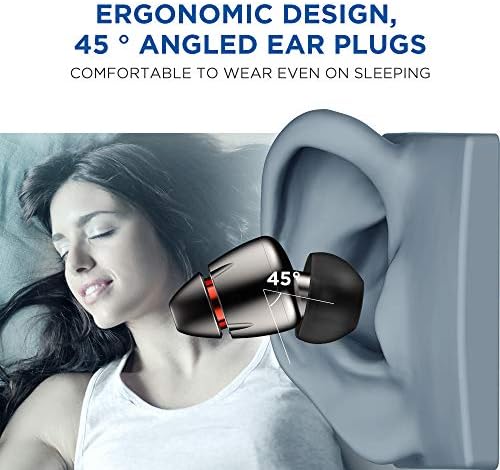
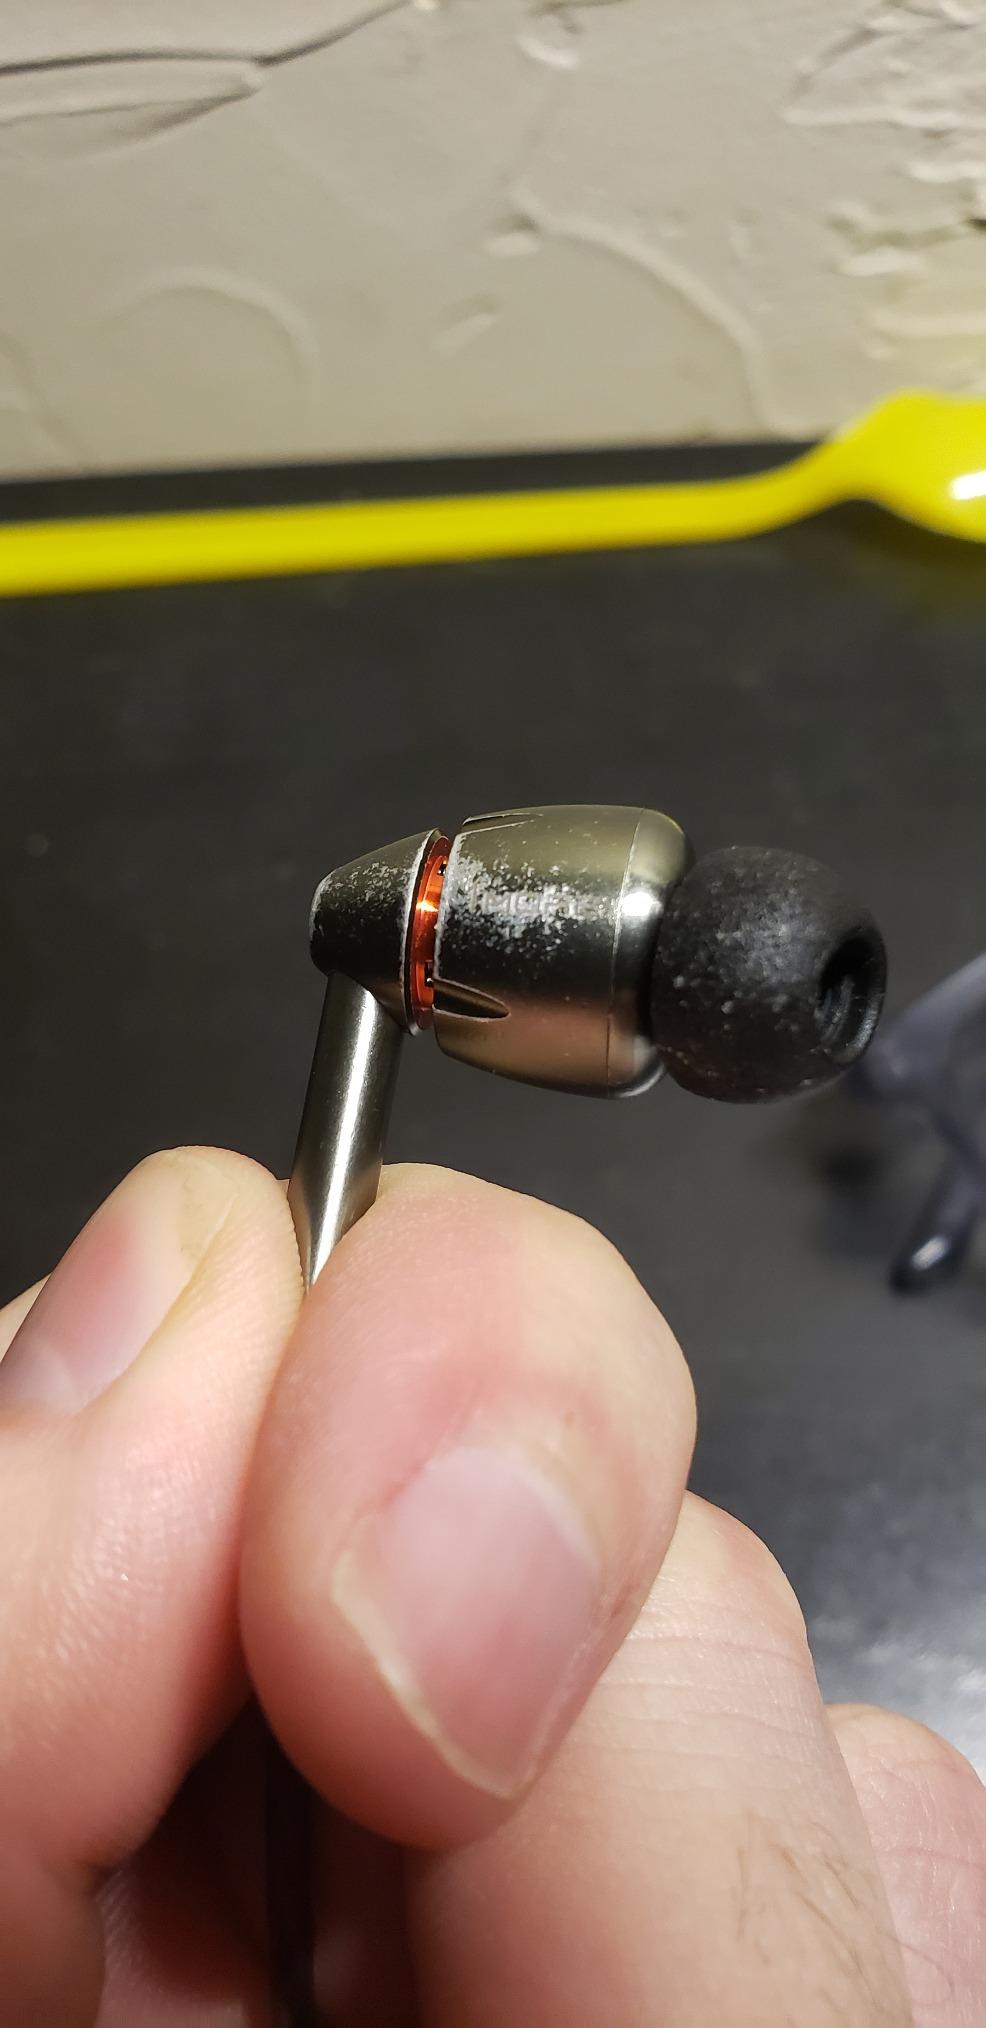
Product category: headphones
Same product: yes